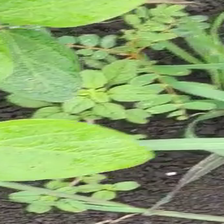
Weed species: Sicklepod_(Senna obtusifolia)